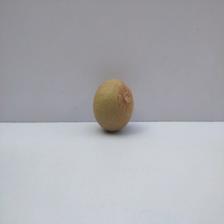
Size: Small